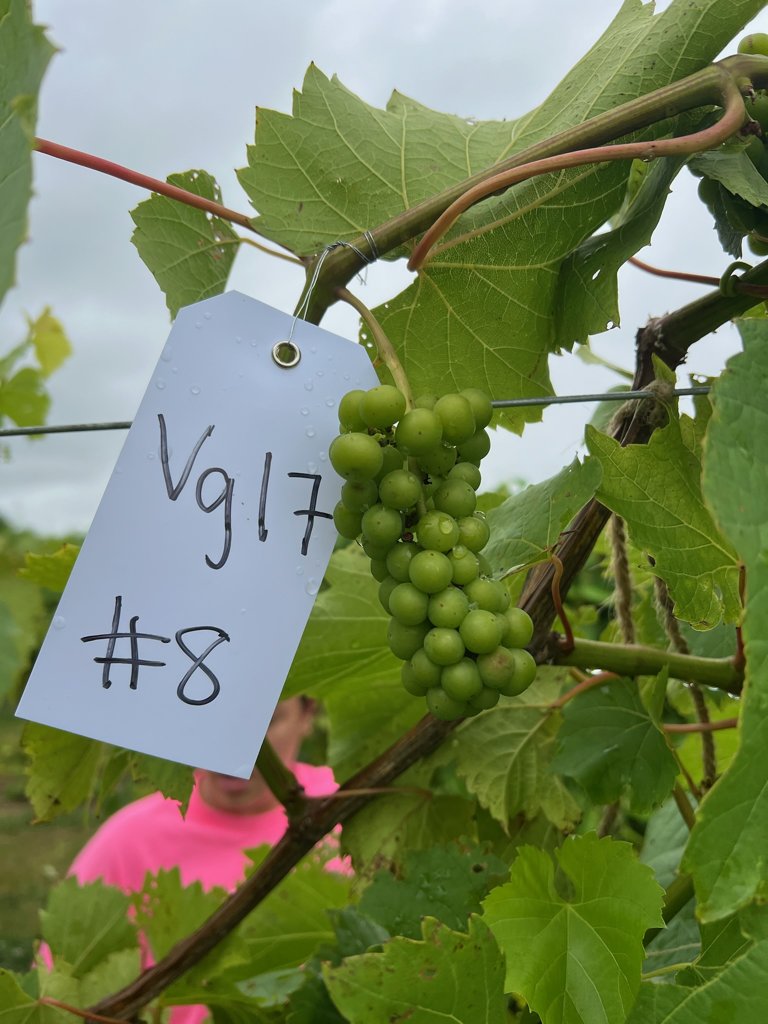
Berries visible: 44
Grape clusters: 1